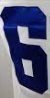
Number: 6